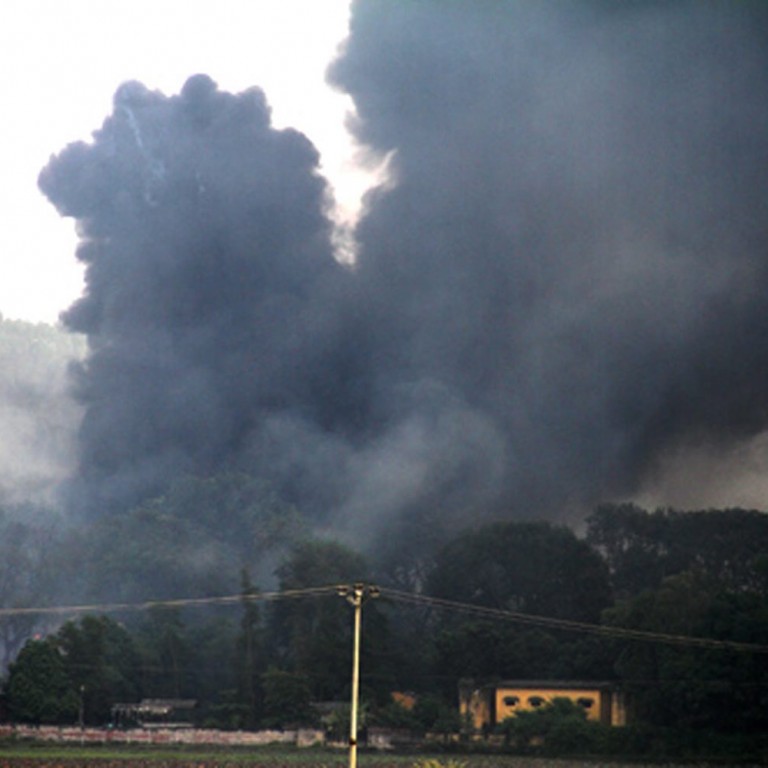
Label: urban_fire